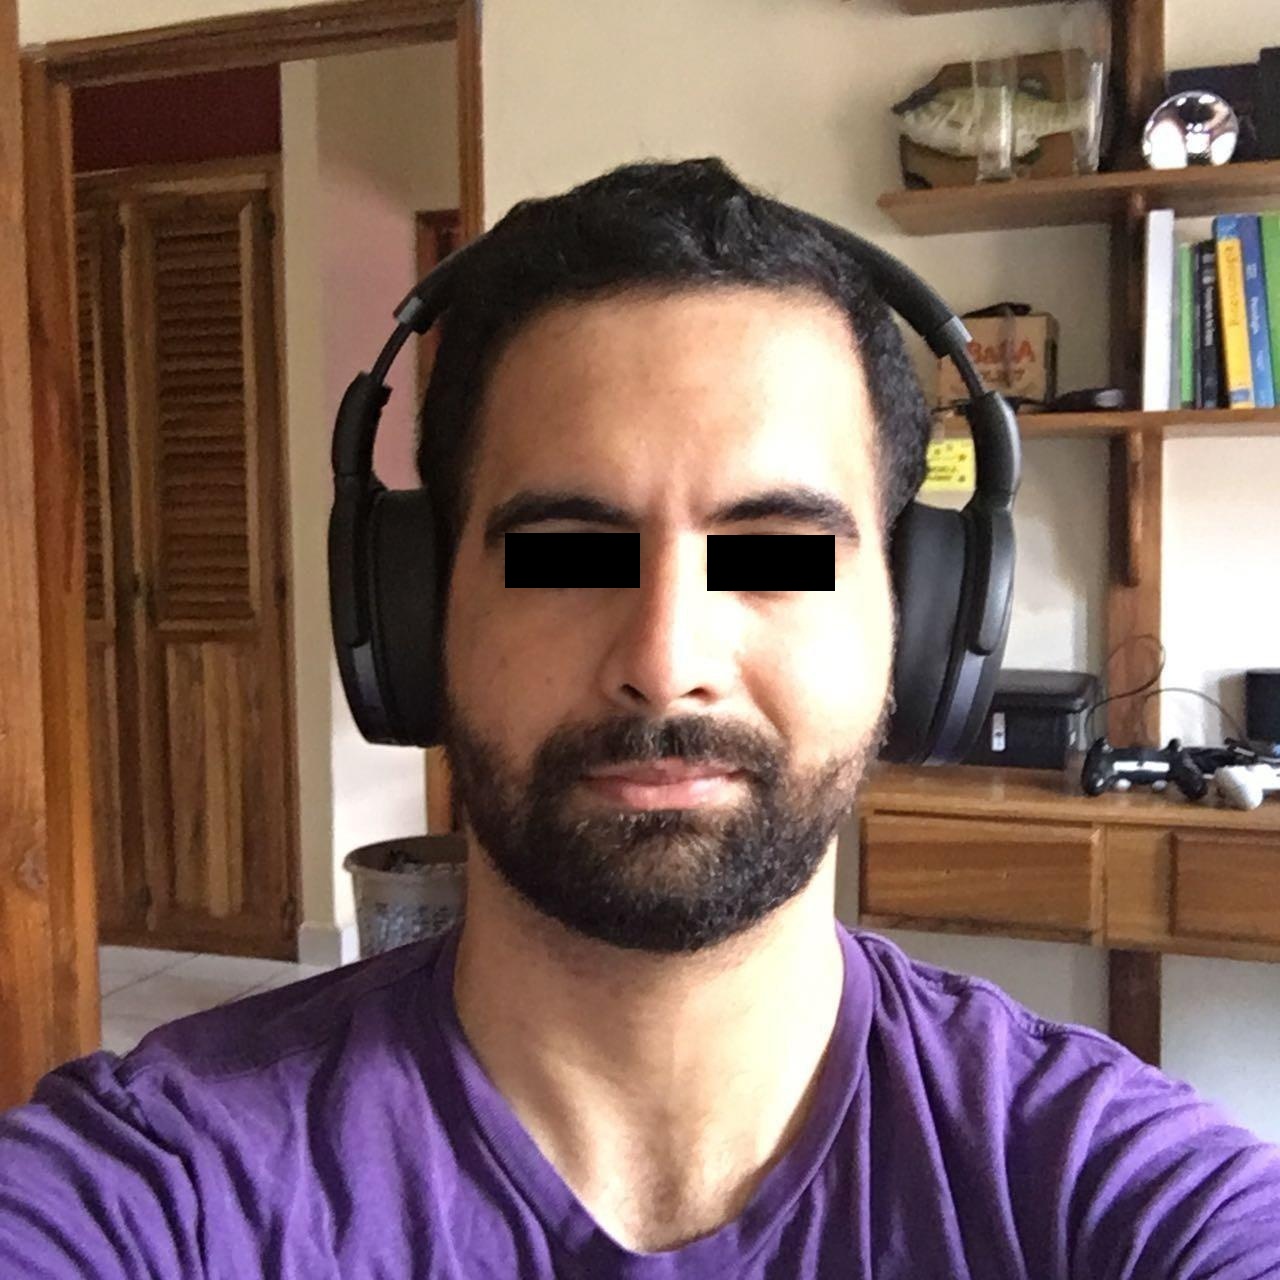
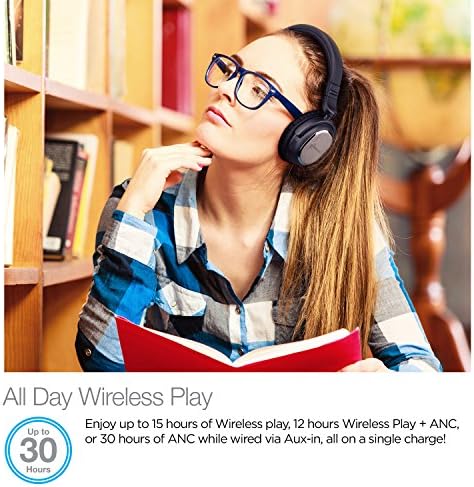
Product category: headphones
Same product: no